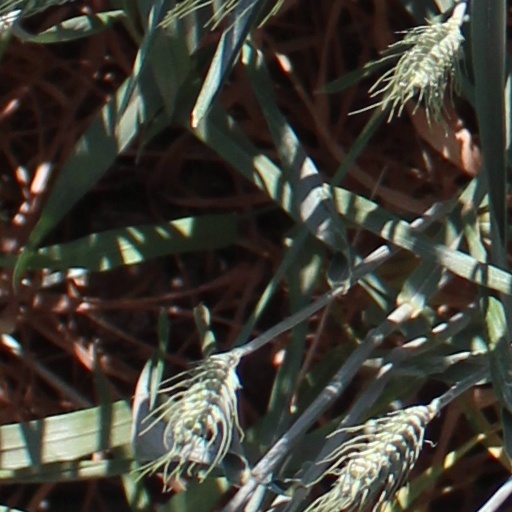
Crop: wheat